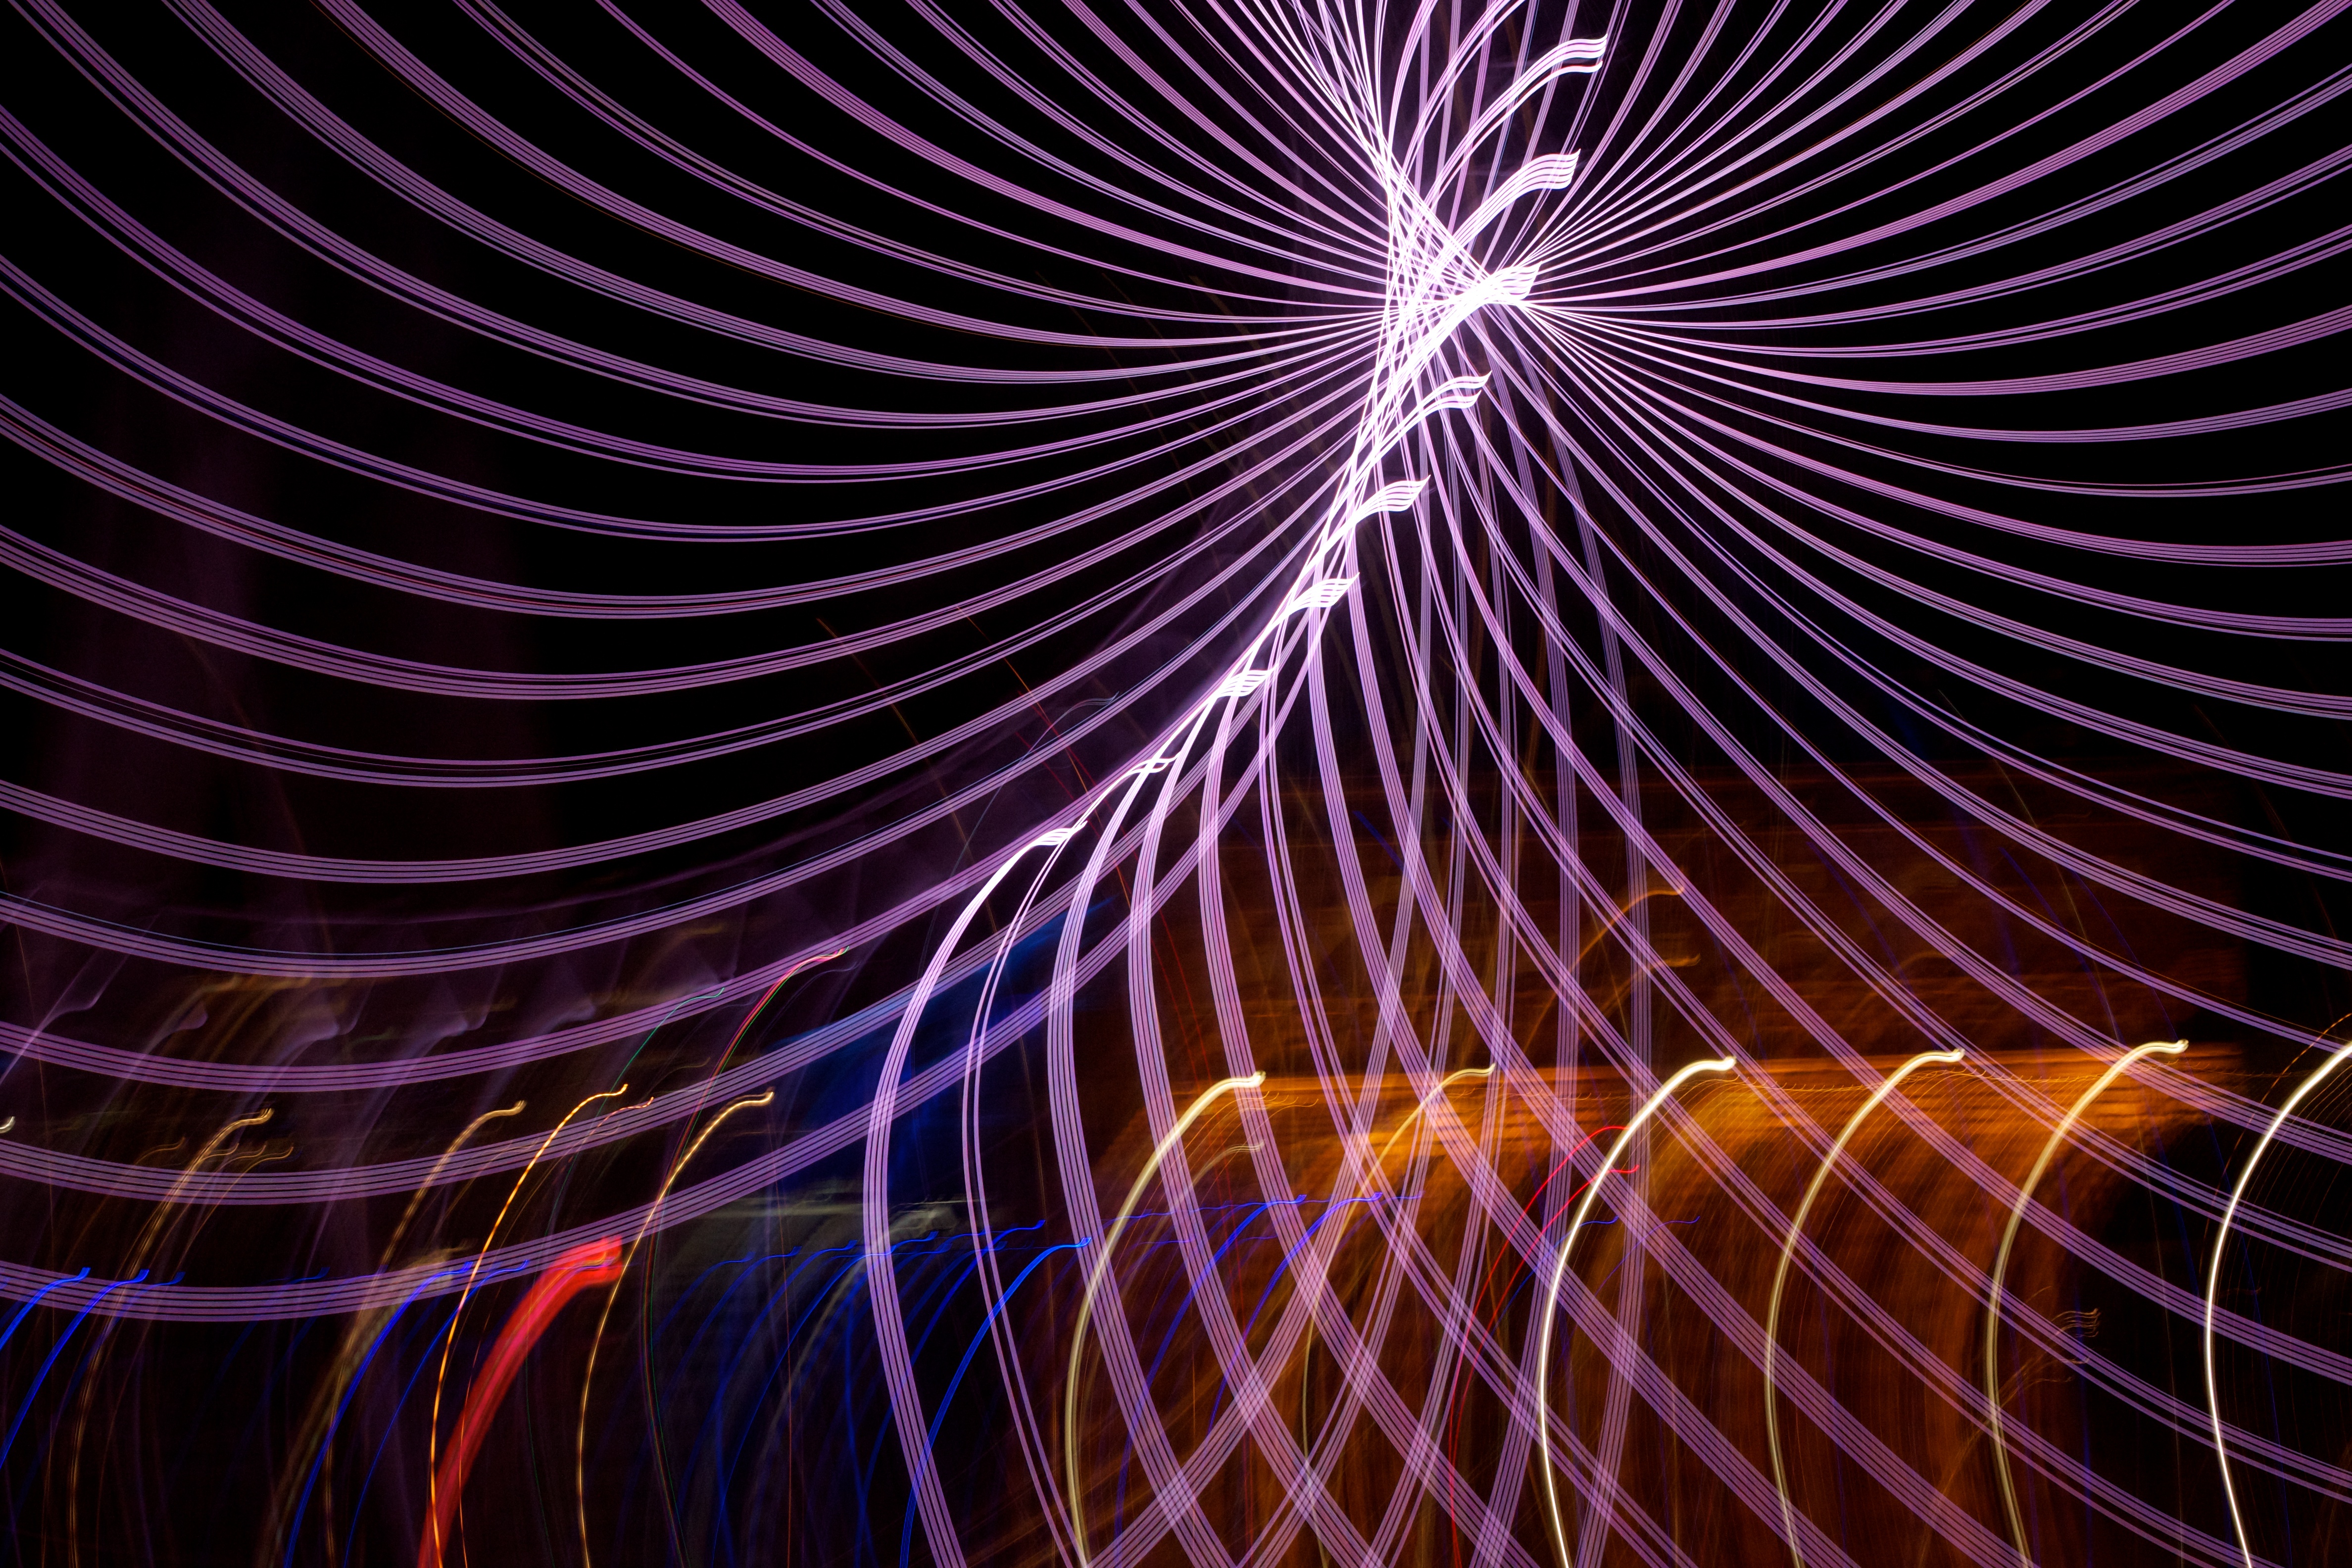
light, night, line, circle, lightpaint, symmetry, fractal art